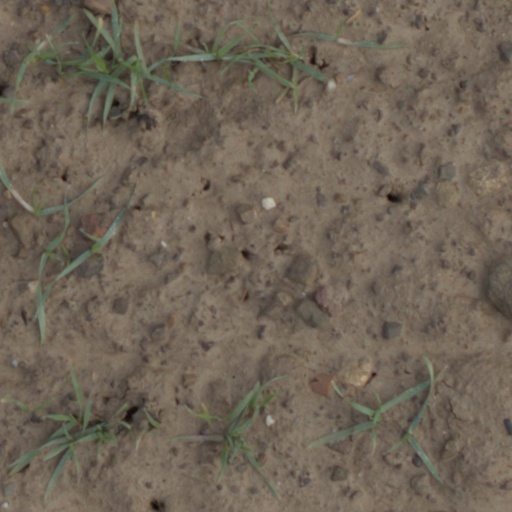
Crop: wheat